Billy Balmer

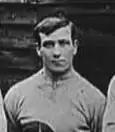
Balmer with Everton in 1906

Billy Balmer (29 July 1875 – February 1961) was an English footballer who played as a right-back for Everton, as well as the England national side. His brother Bob played alongside him for Everton and his nephew was Jack Balmer.